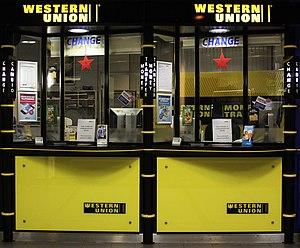
Western Union est une entreprise d'origine américaine du secteur des paiements, spécialisée dans les transferts d'argent internationaux pour les particuliers et les entreprises. WU opère dans plus de 200 pays et territoires au travers d'un réseau de 500 000 agences physiques, 100 000 kiosques et guichets automatiques bancaires ainsi que par internet. Elle a transféré plus de 150 milliards de dollars en 2015, et effectué près de 31 transactions par seconde. Son siège est situé à Meridian près de Denver, dans le Colorado.